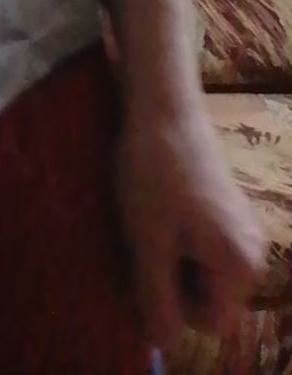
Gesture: no_gesture